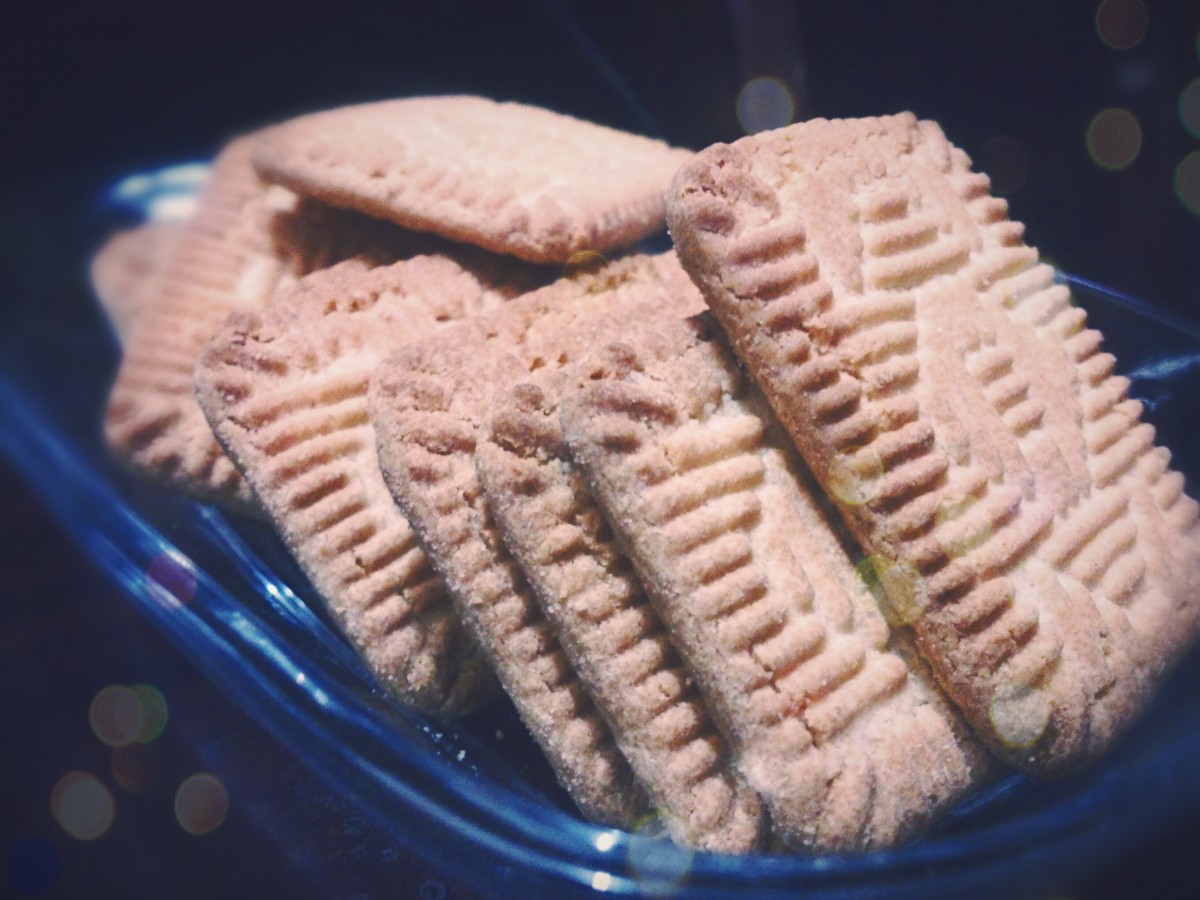
Tags: baking, cookie, dessert, icing, baked goods, buttercream, snack food